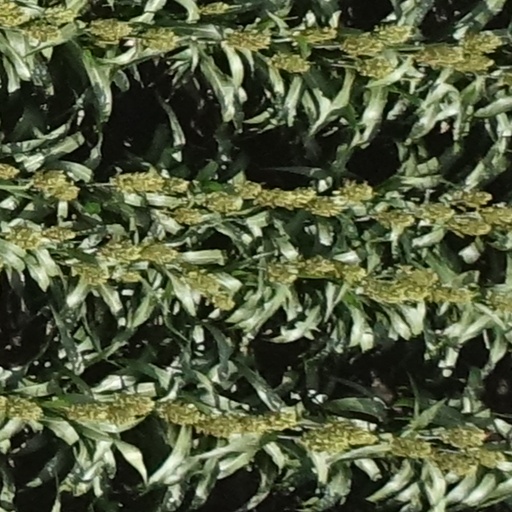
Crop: sorghum